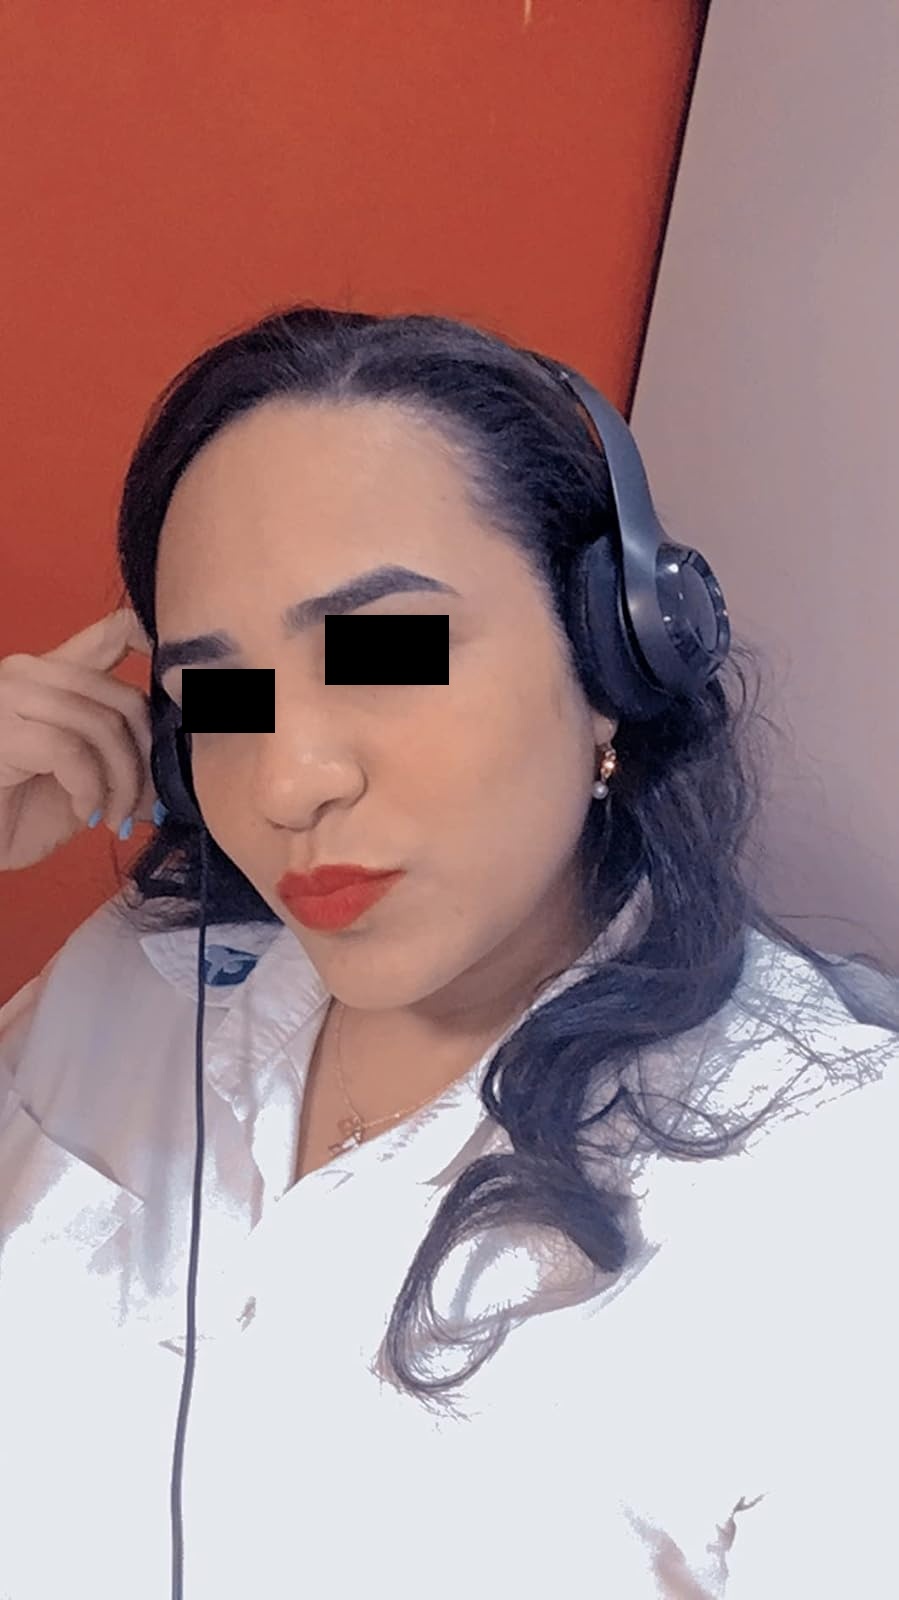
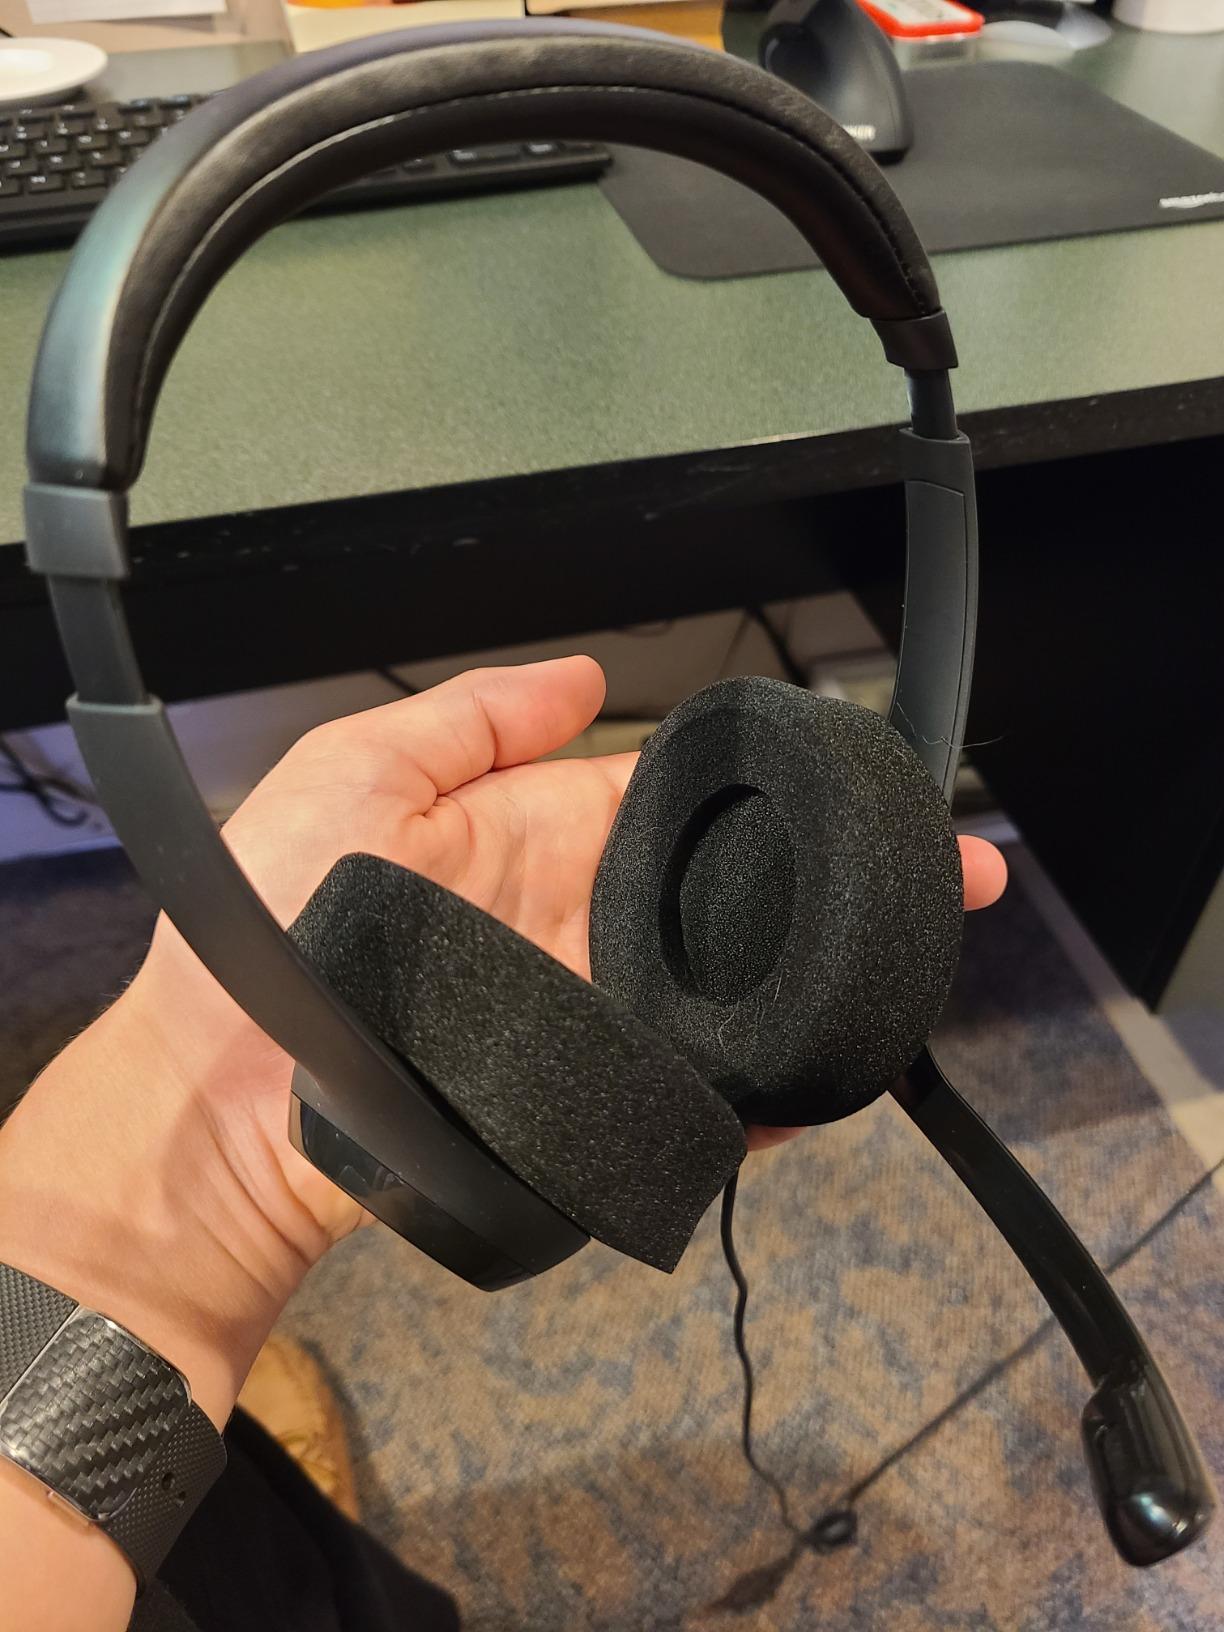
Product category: headphones
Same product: yes